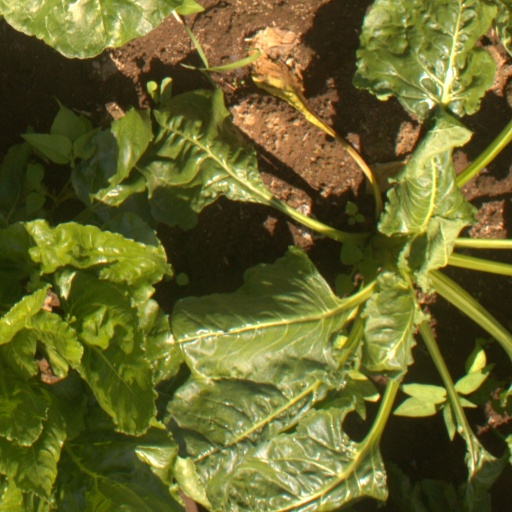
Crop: sugar beet